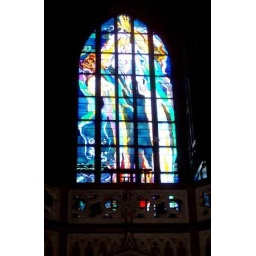
A stained glass window by Stanislaw Wyspianski at the Franciscan Church and Monastery, Krakow